History of the Carolina Panthers

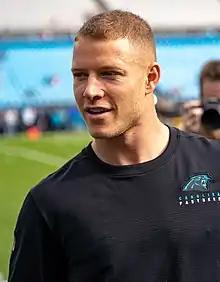
In 2019, Christian McCaffrey became just the third running back in NFL history to have 1,000 yards rushing and receiving in the same season.

Despite the collapse in 2018, the Panthers staff changed little during the offseason compared to the previous year. Perry Fewell was hired as secondary coach. Former Panthers Everette Brown and Ben Jacobs were named assistant defensive line coach and assistant special teams coach, respectively. Longtime running backs coach Jim Skipper also retired. The Panthers also signed several free agents including linebacker Bruce Irvin, wide receiver Chris Hogan, defensive tackle Gerald McCoy, and safety Tre Boston who previously played for the Panthers from 2014 to 2016.